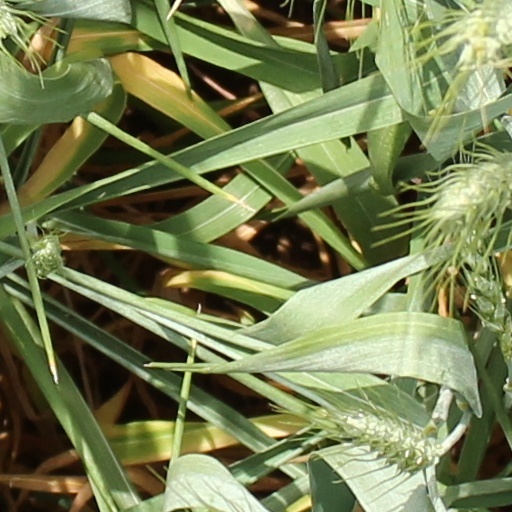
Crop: wheat